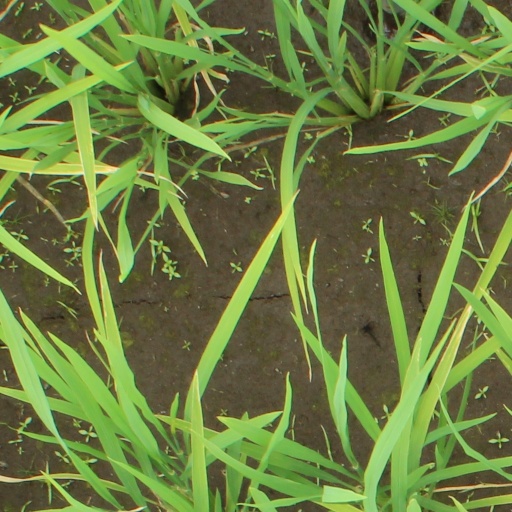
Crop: rice